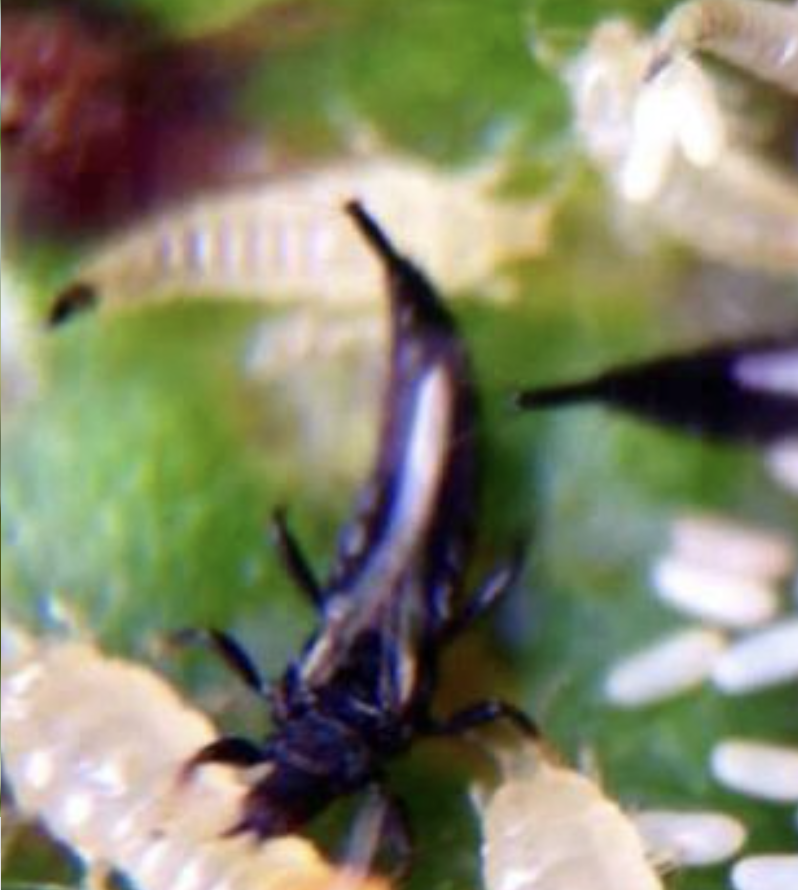
Label: thrips_disease